Red Bull GmbH

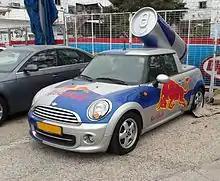
Red Bull advertising car

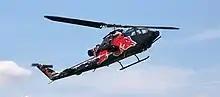
Red Bull's TAH-1F Cobra helicopter assembled by Chuck Aaron, owned by the Flying Bulls

Initially, Red Bull distributed free cases of the drink to college students in an attempt at viral advertising. This strategy was wildly successful, resulting in the rapid proliferation of sales. Red Bull has since become known for its sleek marketing targeted at young urban professionals through various sports and entertainment-based advertising campaigns.